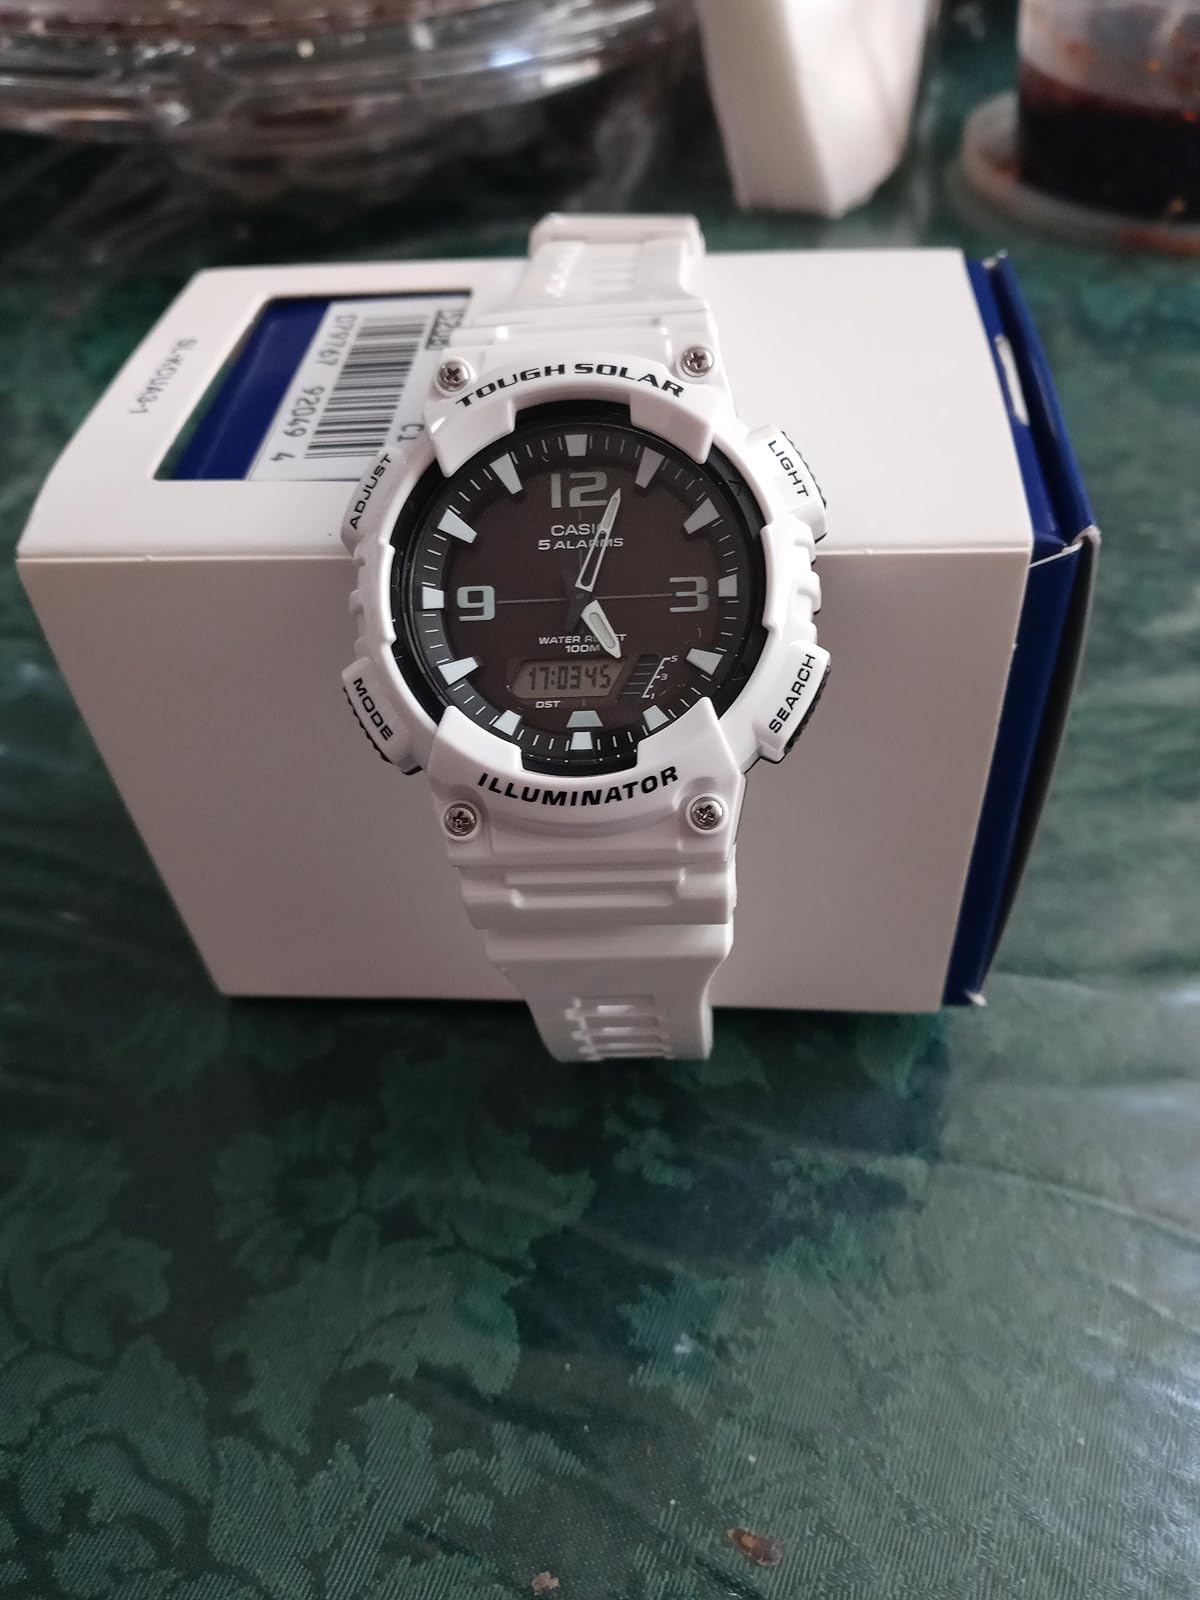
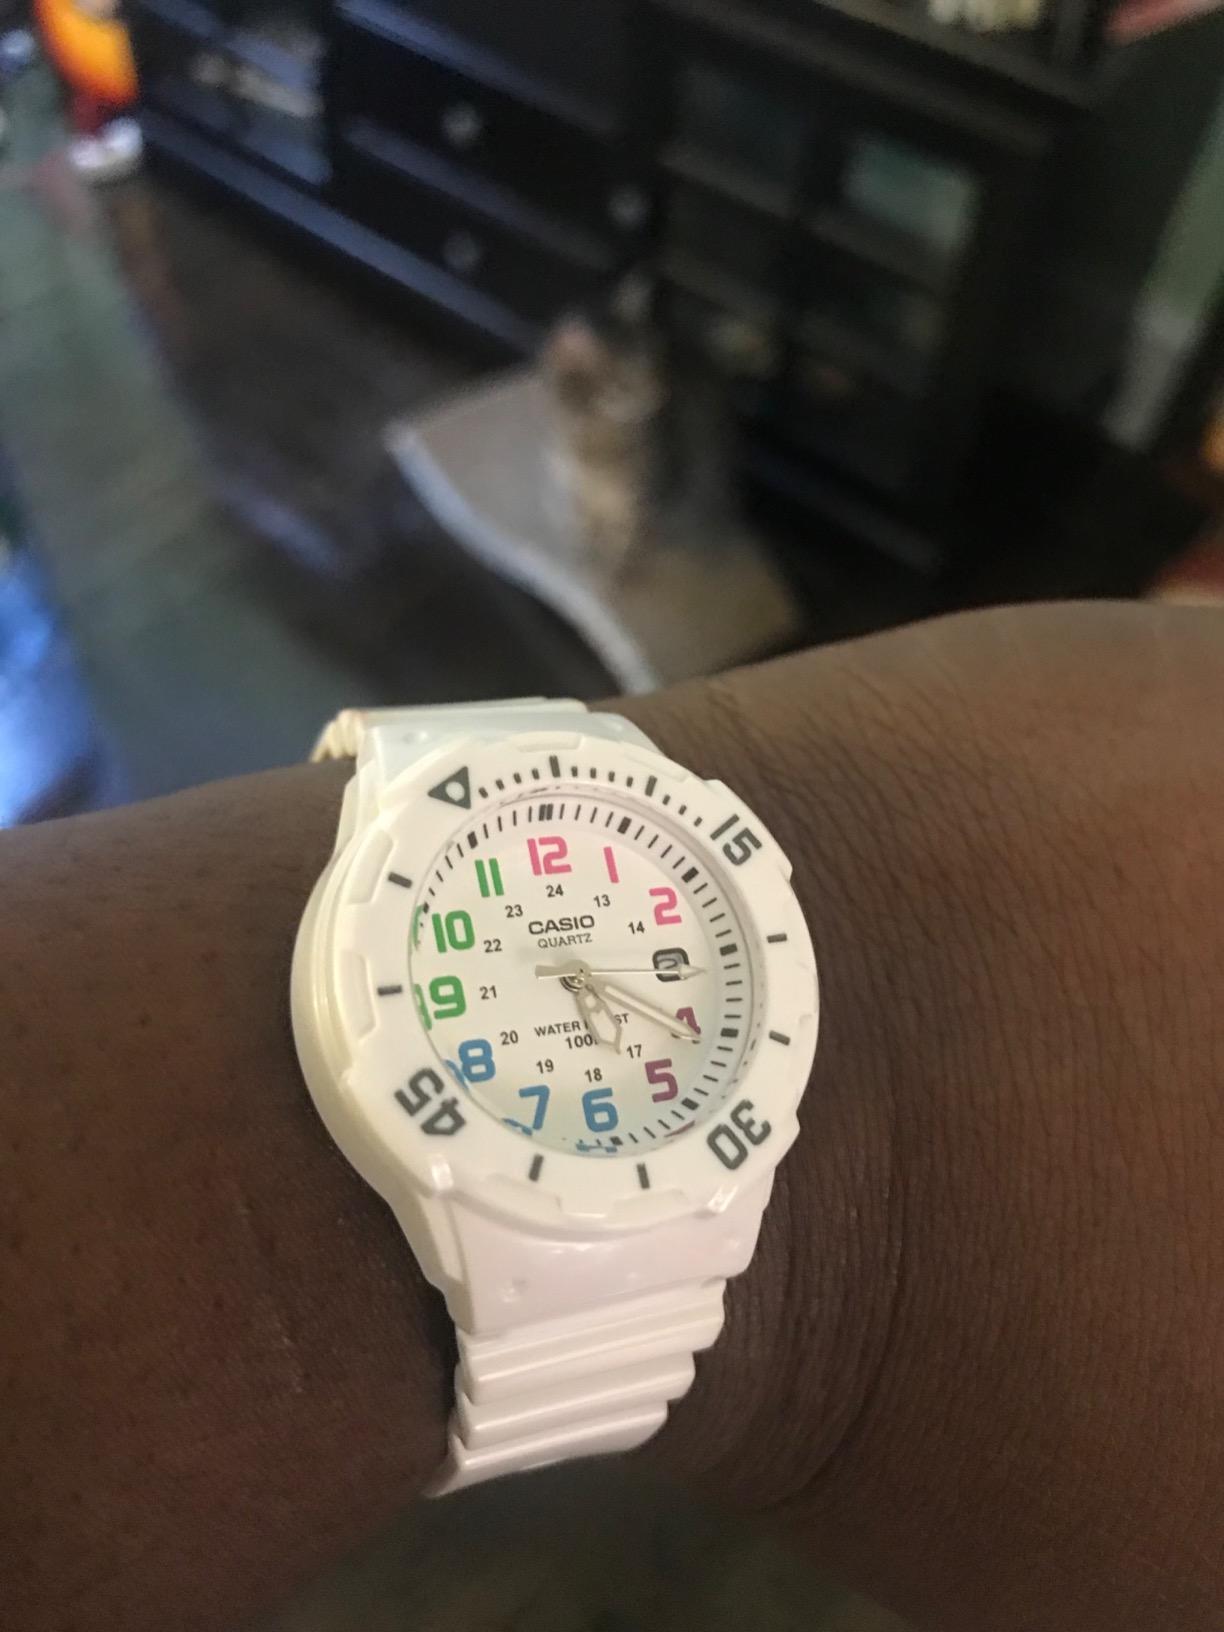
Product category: accessories_watch
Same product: no